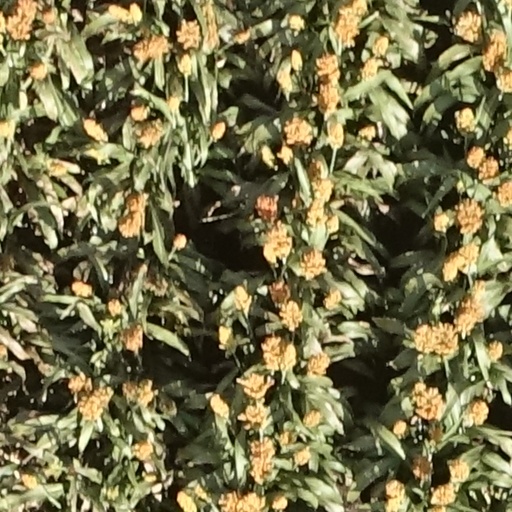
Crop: sorghum